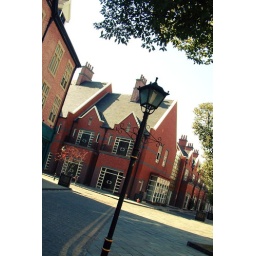
street lamp in the town